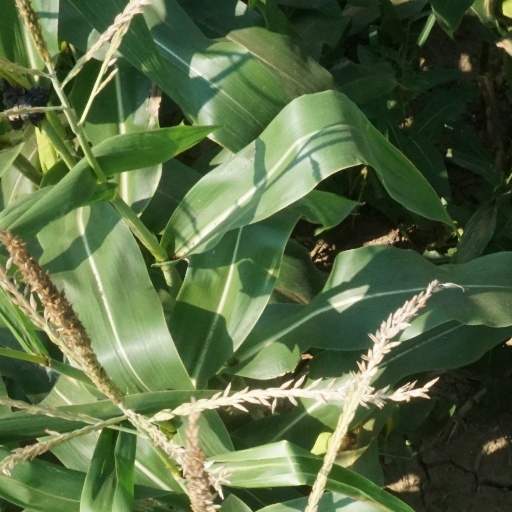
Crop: maize; corn